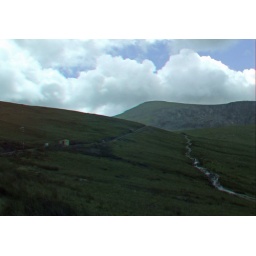
Descending Mount Snowdon in anaglyph 3D stereo red cyan glasses to view